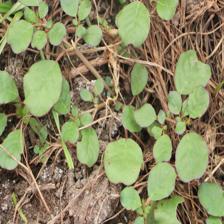
Label: BroadLeafWeed